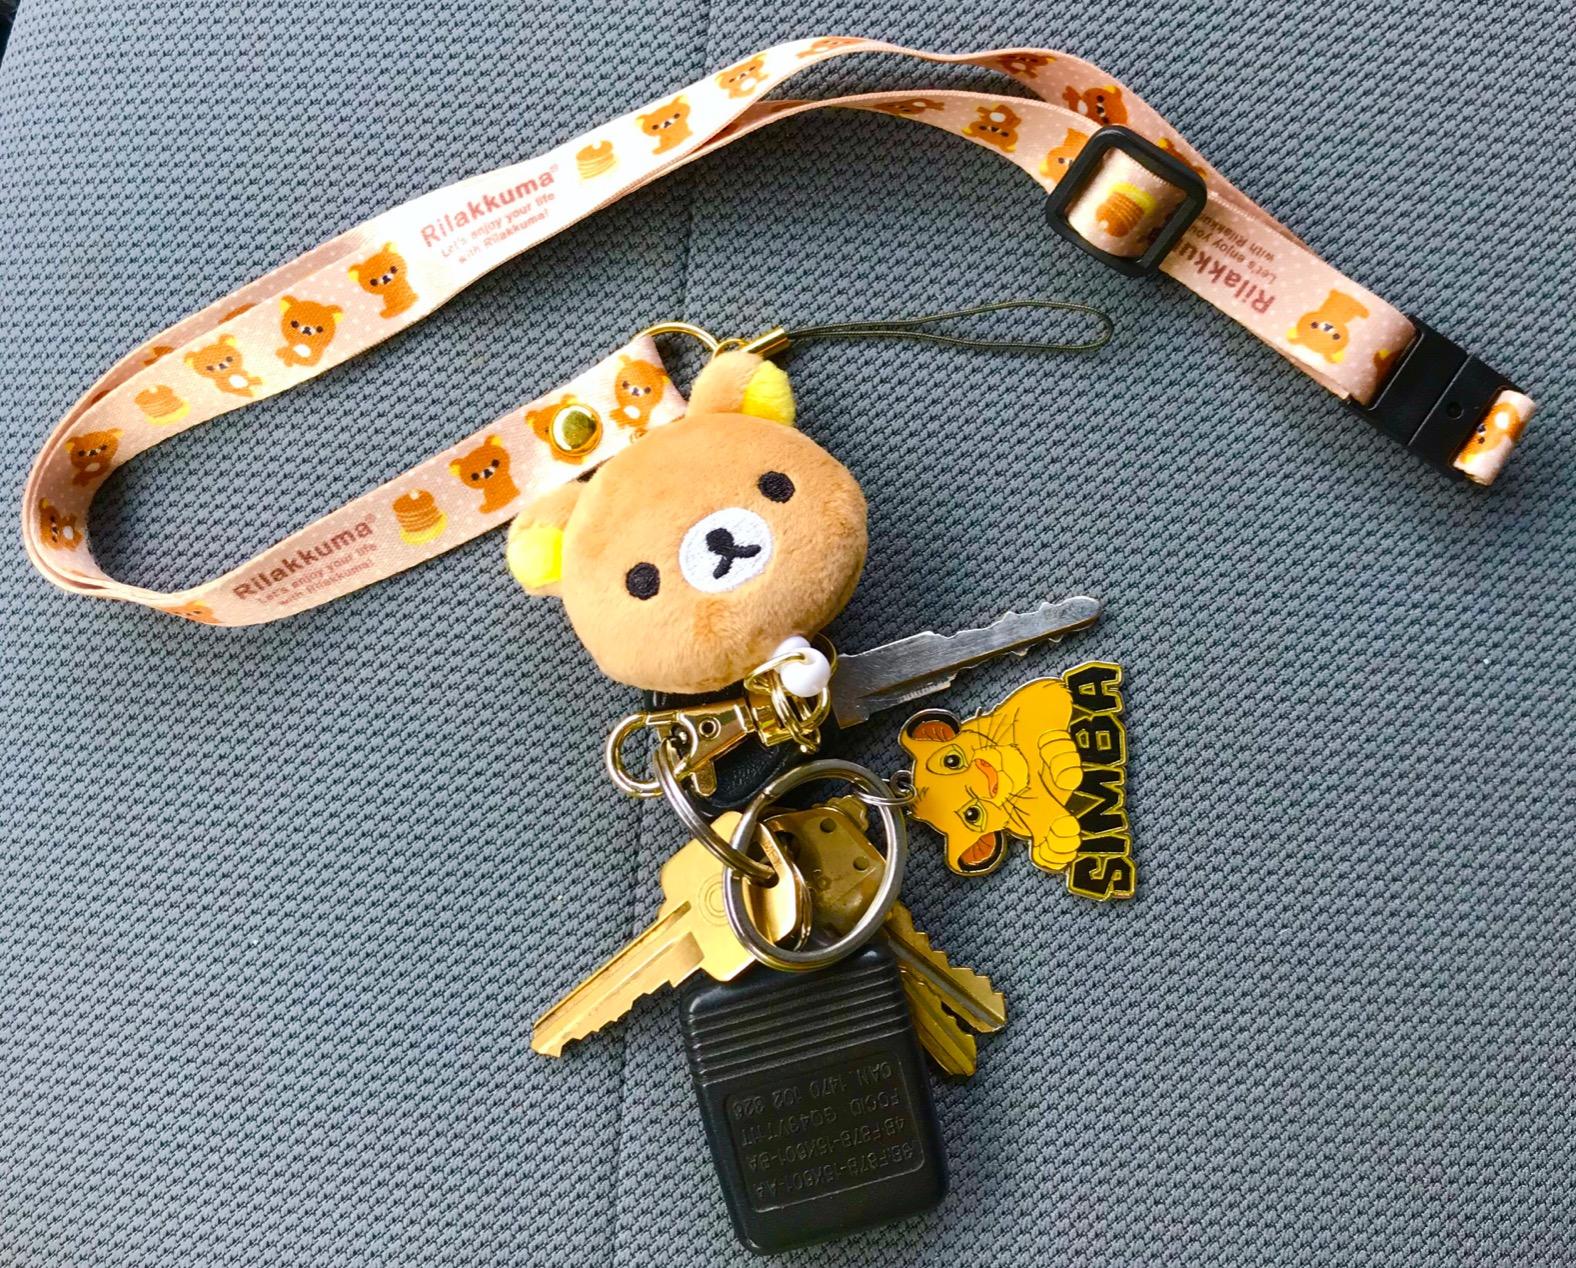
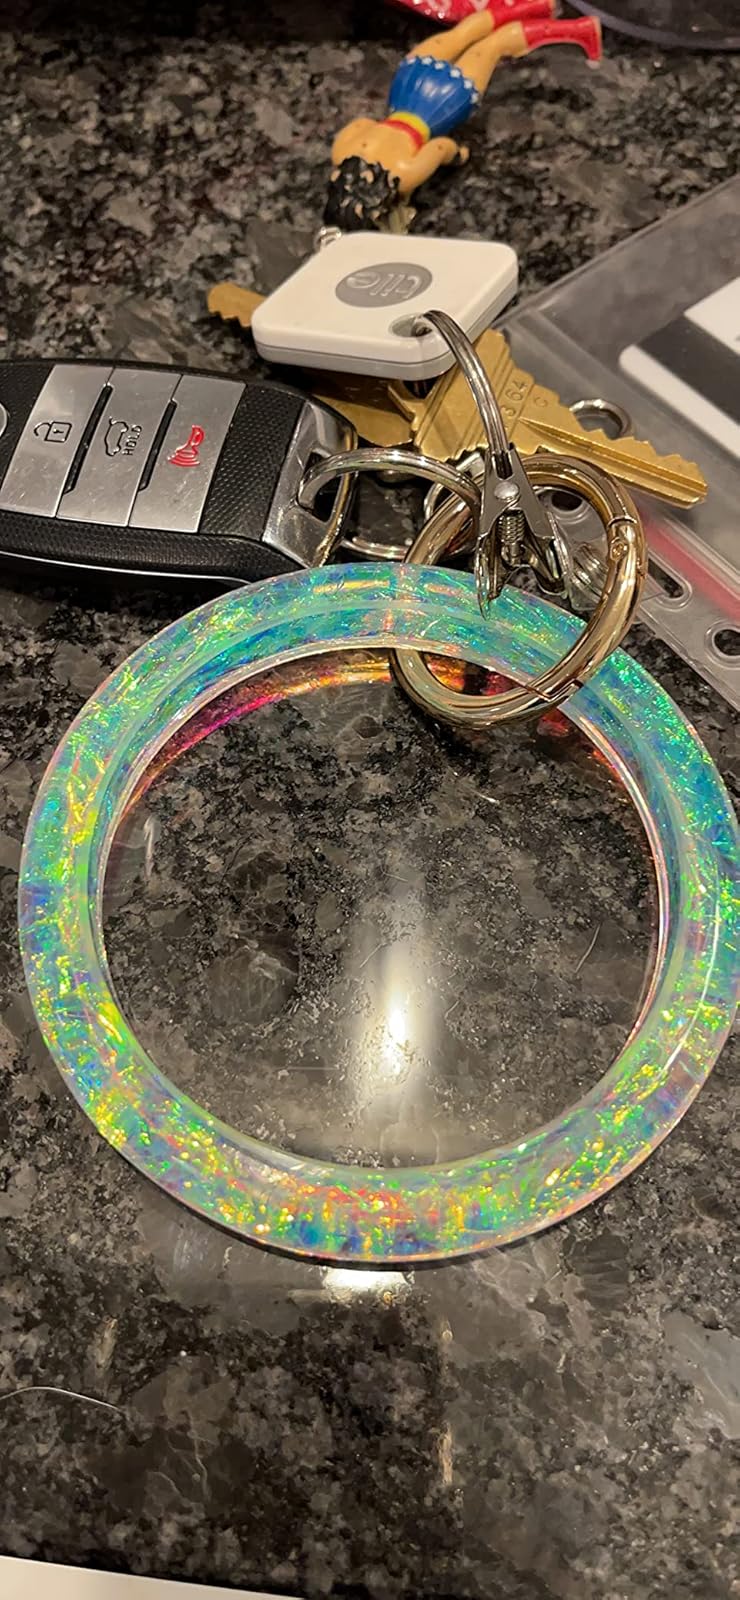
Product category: accessories_keychain
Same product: no